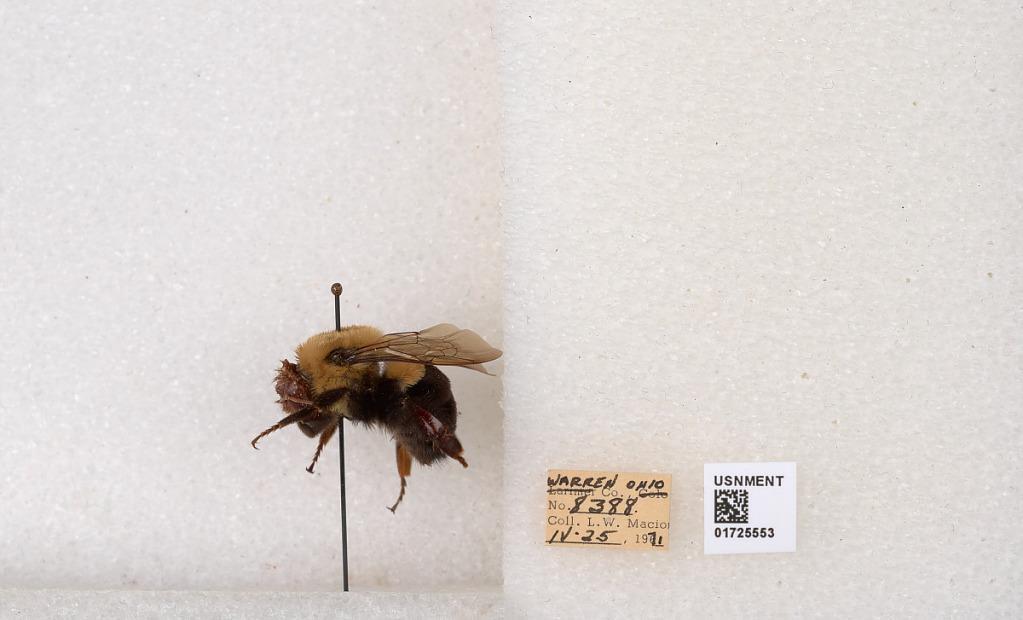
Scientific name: Bombus impatiens Cresson
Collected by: L. Macior
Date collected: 1971-4-25
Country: United States
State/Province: Ohio
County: Warren
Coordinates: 39.4276, -84.1668